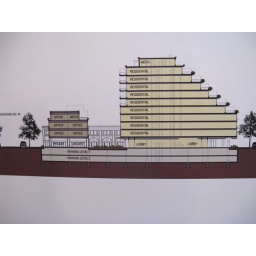
June 25-08 view of new Condo and office building for the No Frill Store in Port Credit